Kanklės

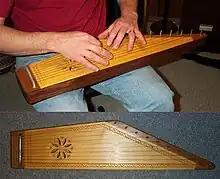
Samogitian kanklės made in 2002 by Egidijus Virbašius

Although kanklės vary both regionally and individually, there are some common characteristics in their construction.